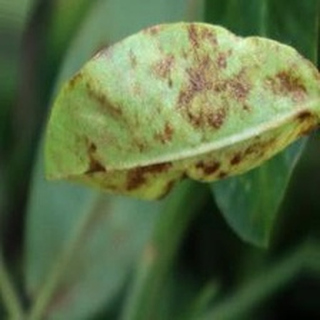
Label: groundnut_rust